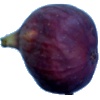
Label: fig